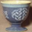
Label: cup